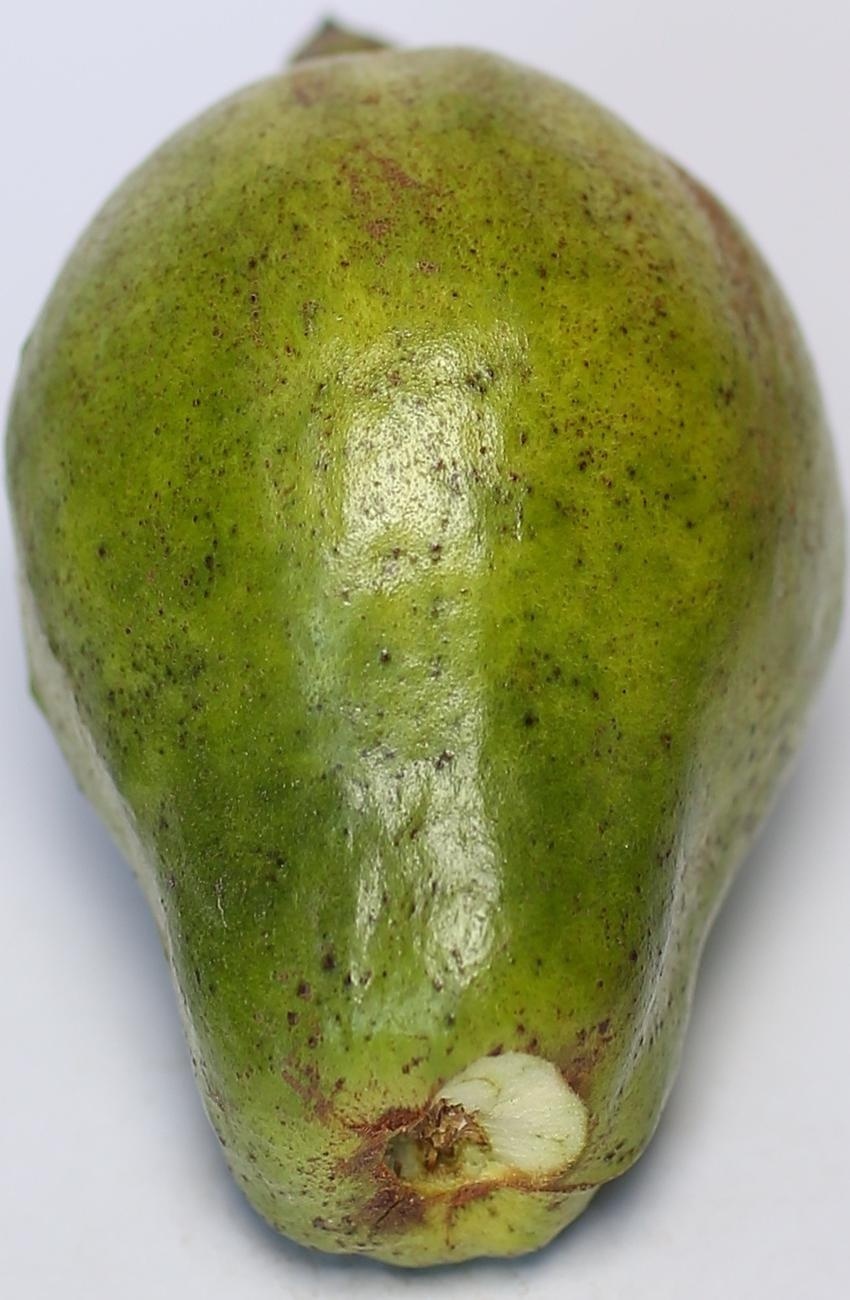
Maturity: green
Variety: local-sindhi